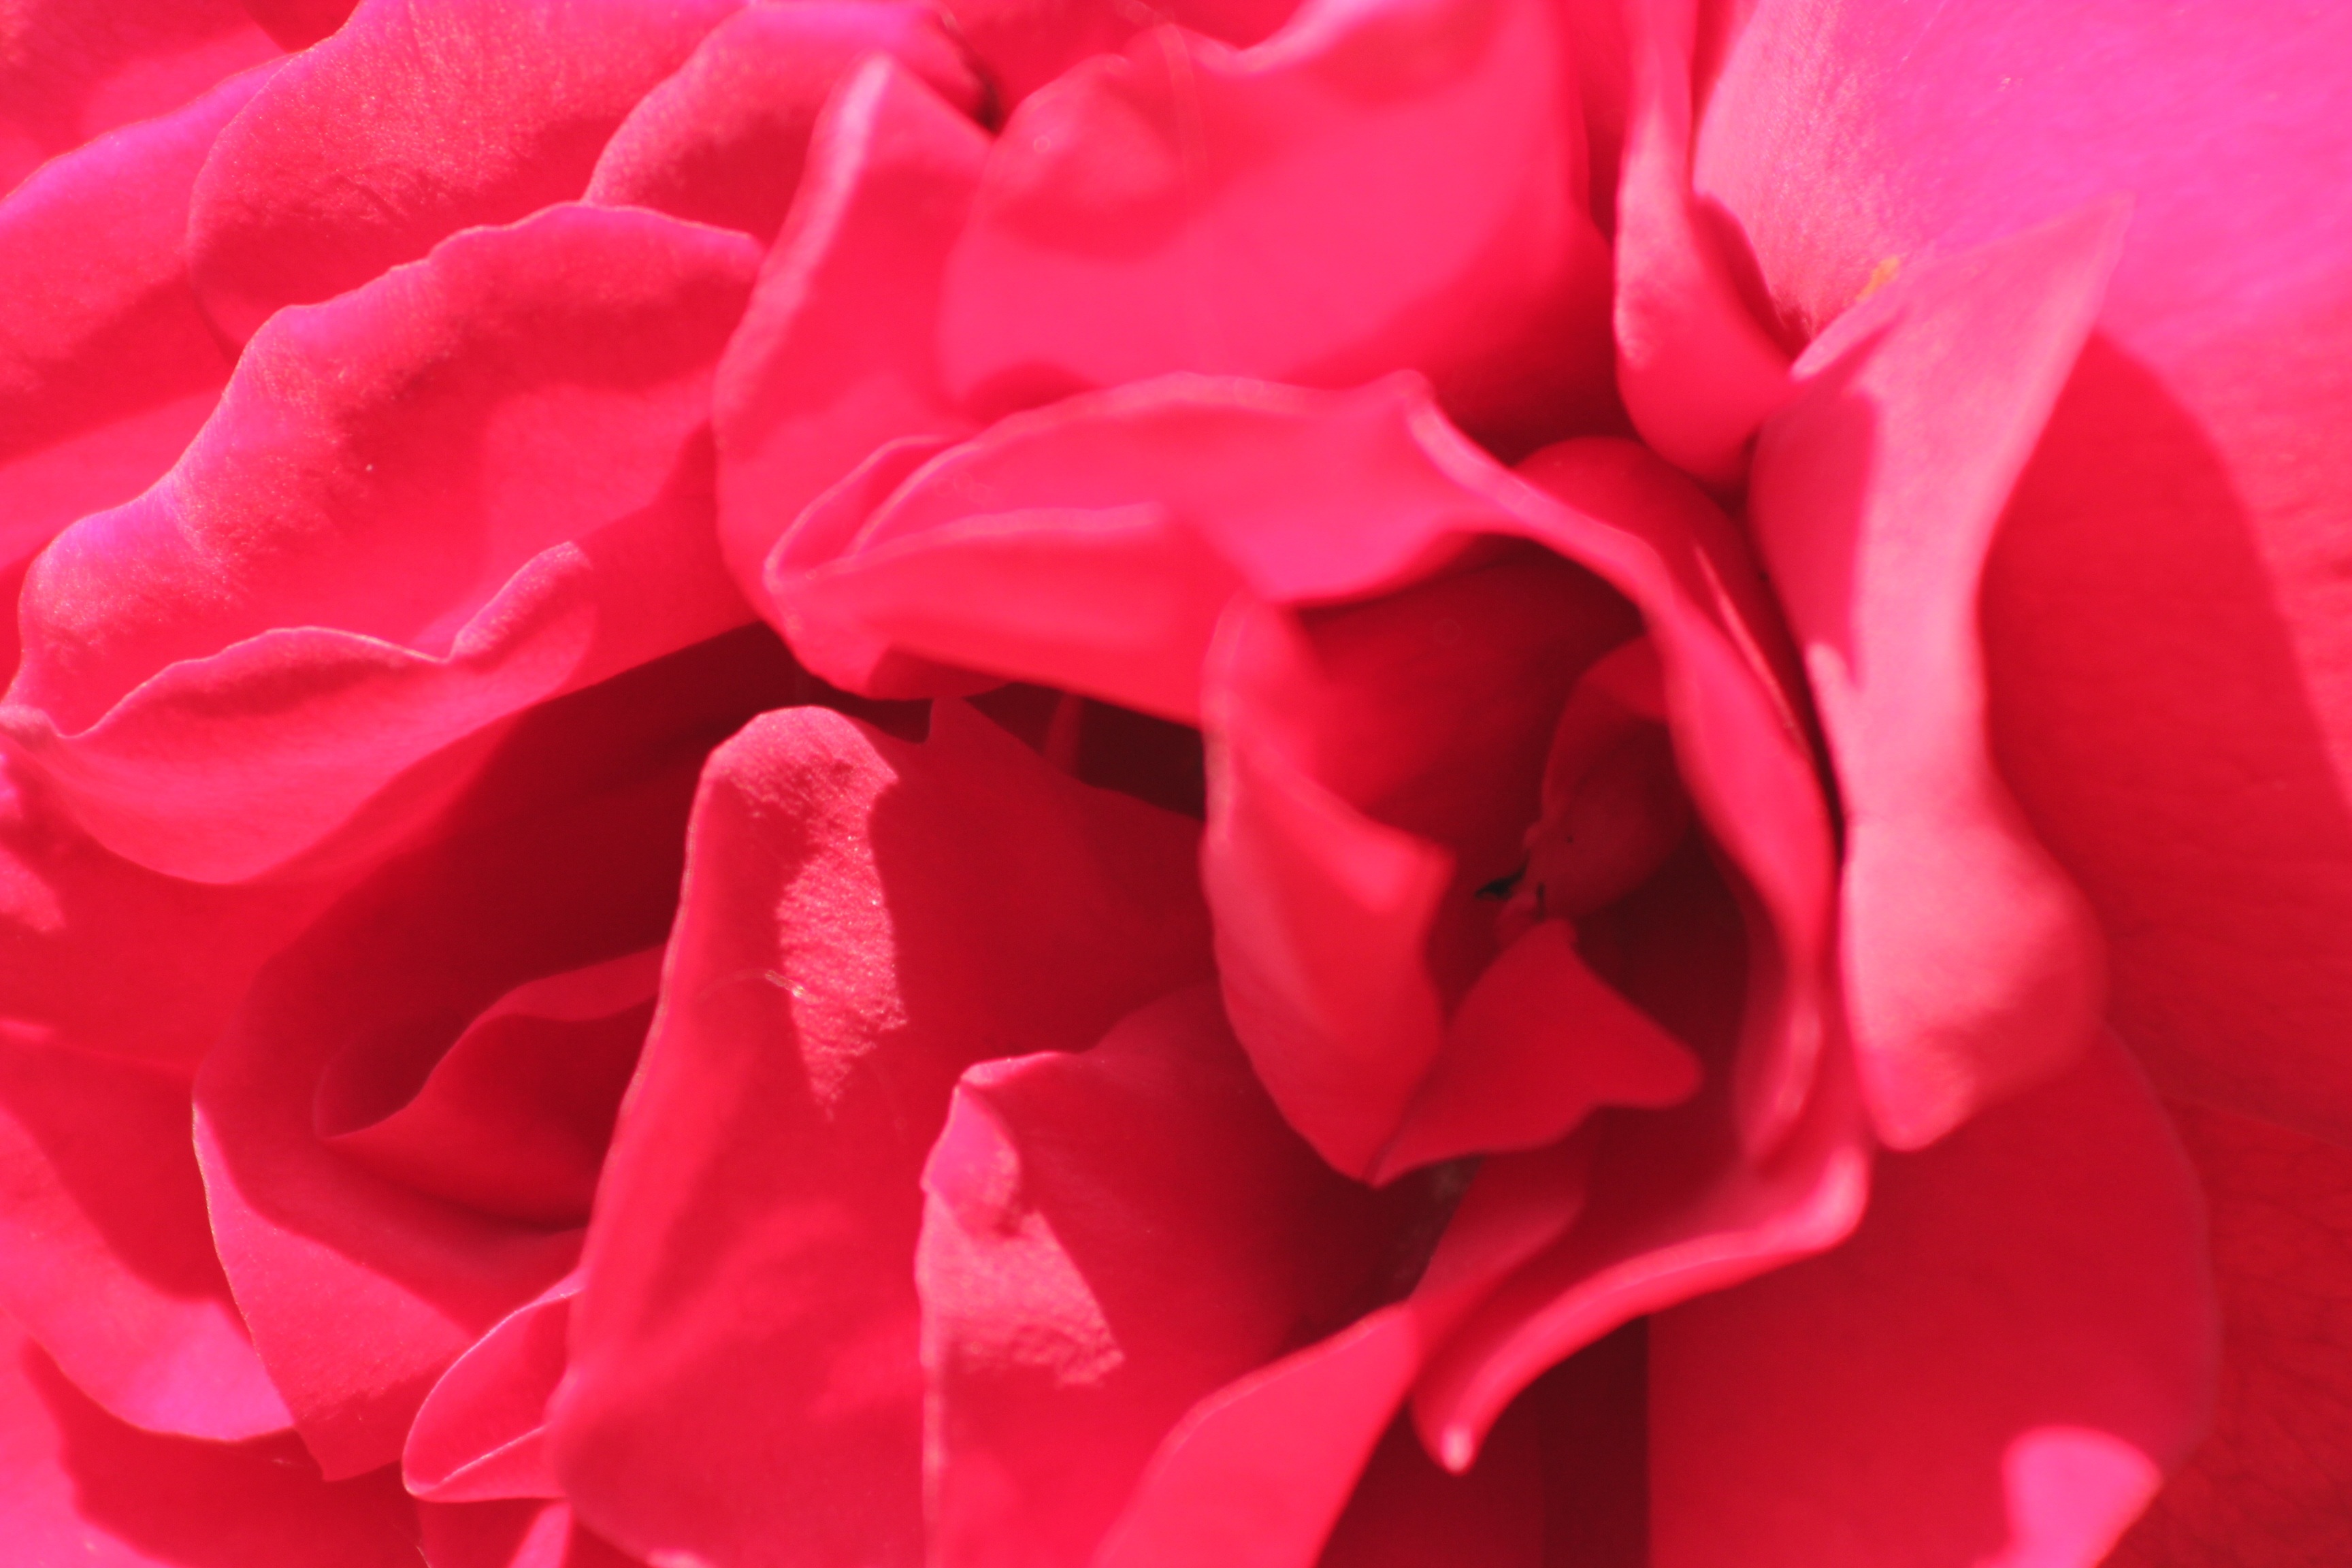
nature, plant, flower, petal, rose, red, macro, garden, pink, petals, floribunda, macro photography, flowering plant, garden roses, rose family, land plant